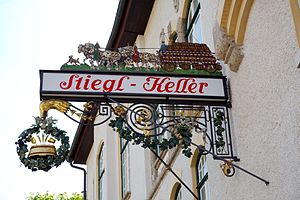
Stieglbrauerei zu Salzburg
Reklameskilt for en Stiegl-biergarten
Stieglbrauerei zu Salzburg GmbH er et østrigsk bryggeri i Salzburg, der blev etableret i 1492 som Brew am Stiegl. Navnet fik bryghuset af den stiegl der første fra bryghuset til Almkanalen. Bryggeriet Stiegl fik med tiden vokseværk, og flyttede i 1863 produktionen til forstaden Maxglan. Det gamle bryghus blev i 1909 solgt til byen.